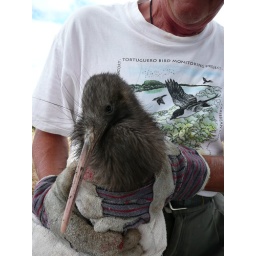
the white t-shirt really allows for an appreciation of the amazing rictal bristle array around the base of the kiwi's bill.